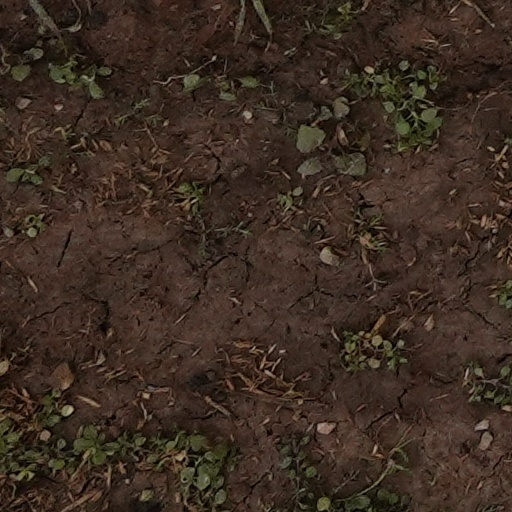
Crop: wheat